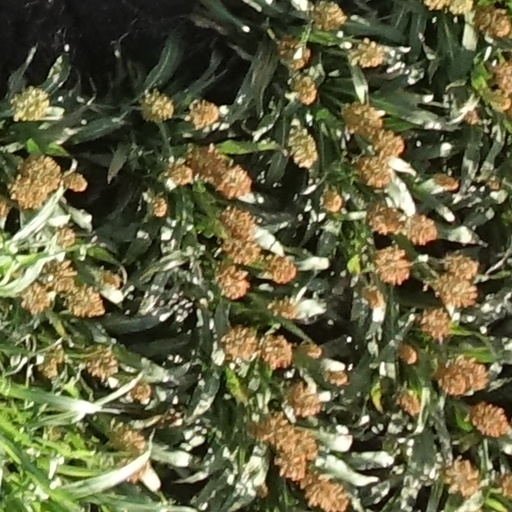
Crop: sorghum